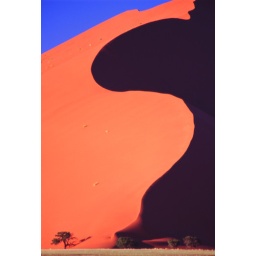
Telephoto lens foreshortens the huge red sand dune in Sossusvlei, Namibia for a semi-abstraction.